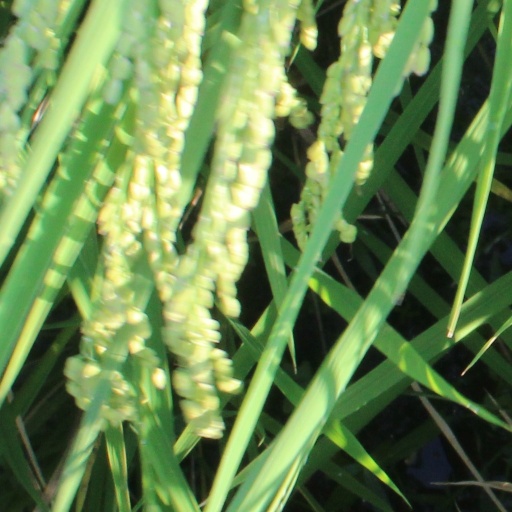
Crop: rice